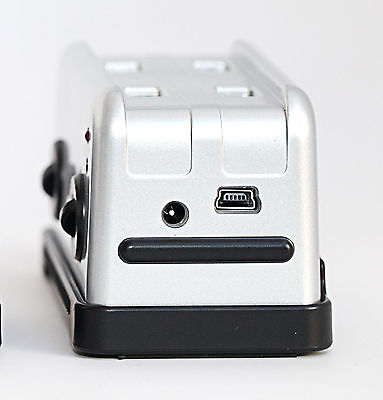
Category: toaster